Jean-François Allard

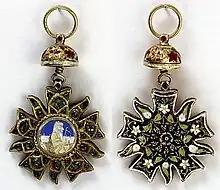
Preserved "Kaukab-i-Iqbal-i-Punjab" medal

In 1820, Allard left for the Punjab, where in 1822 he entered the service of the Maharaja Ranjit Singh. He was commissioned to raise a corps of dragoons and lancers. On completion of this task, Allard was awarded the rank of General, and became the leader of the European officer corps in the Maharaja's service. While serving under Maharaja Ranjit Singh, he fell in love with Princess Bannu Pan Dei, daughter of Raja Menga Ram of Chamba, from the area that is now Himachal Pradesh. They married and eventually had seven children. In 1835, Allard returned to his hometown Saint-Tropez along with his wife and built "Pan Dei Palais" to commemorate their love. When he returned to India, to serve in Maharaja's army once again he left Pan Dei at Saint-Tropez, fearing that she might commit Sati, if he died on the battlefield in India.